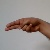
The image shows a hand gesture representing the letter 'H' in Indian Sign Language.